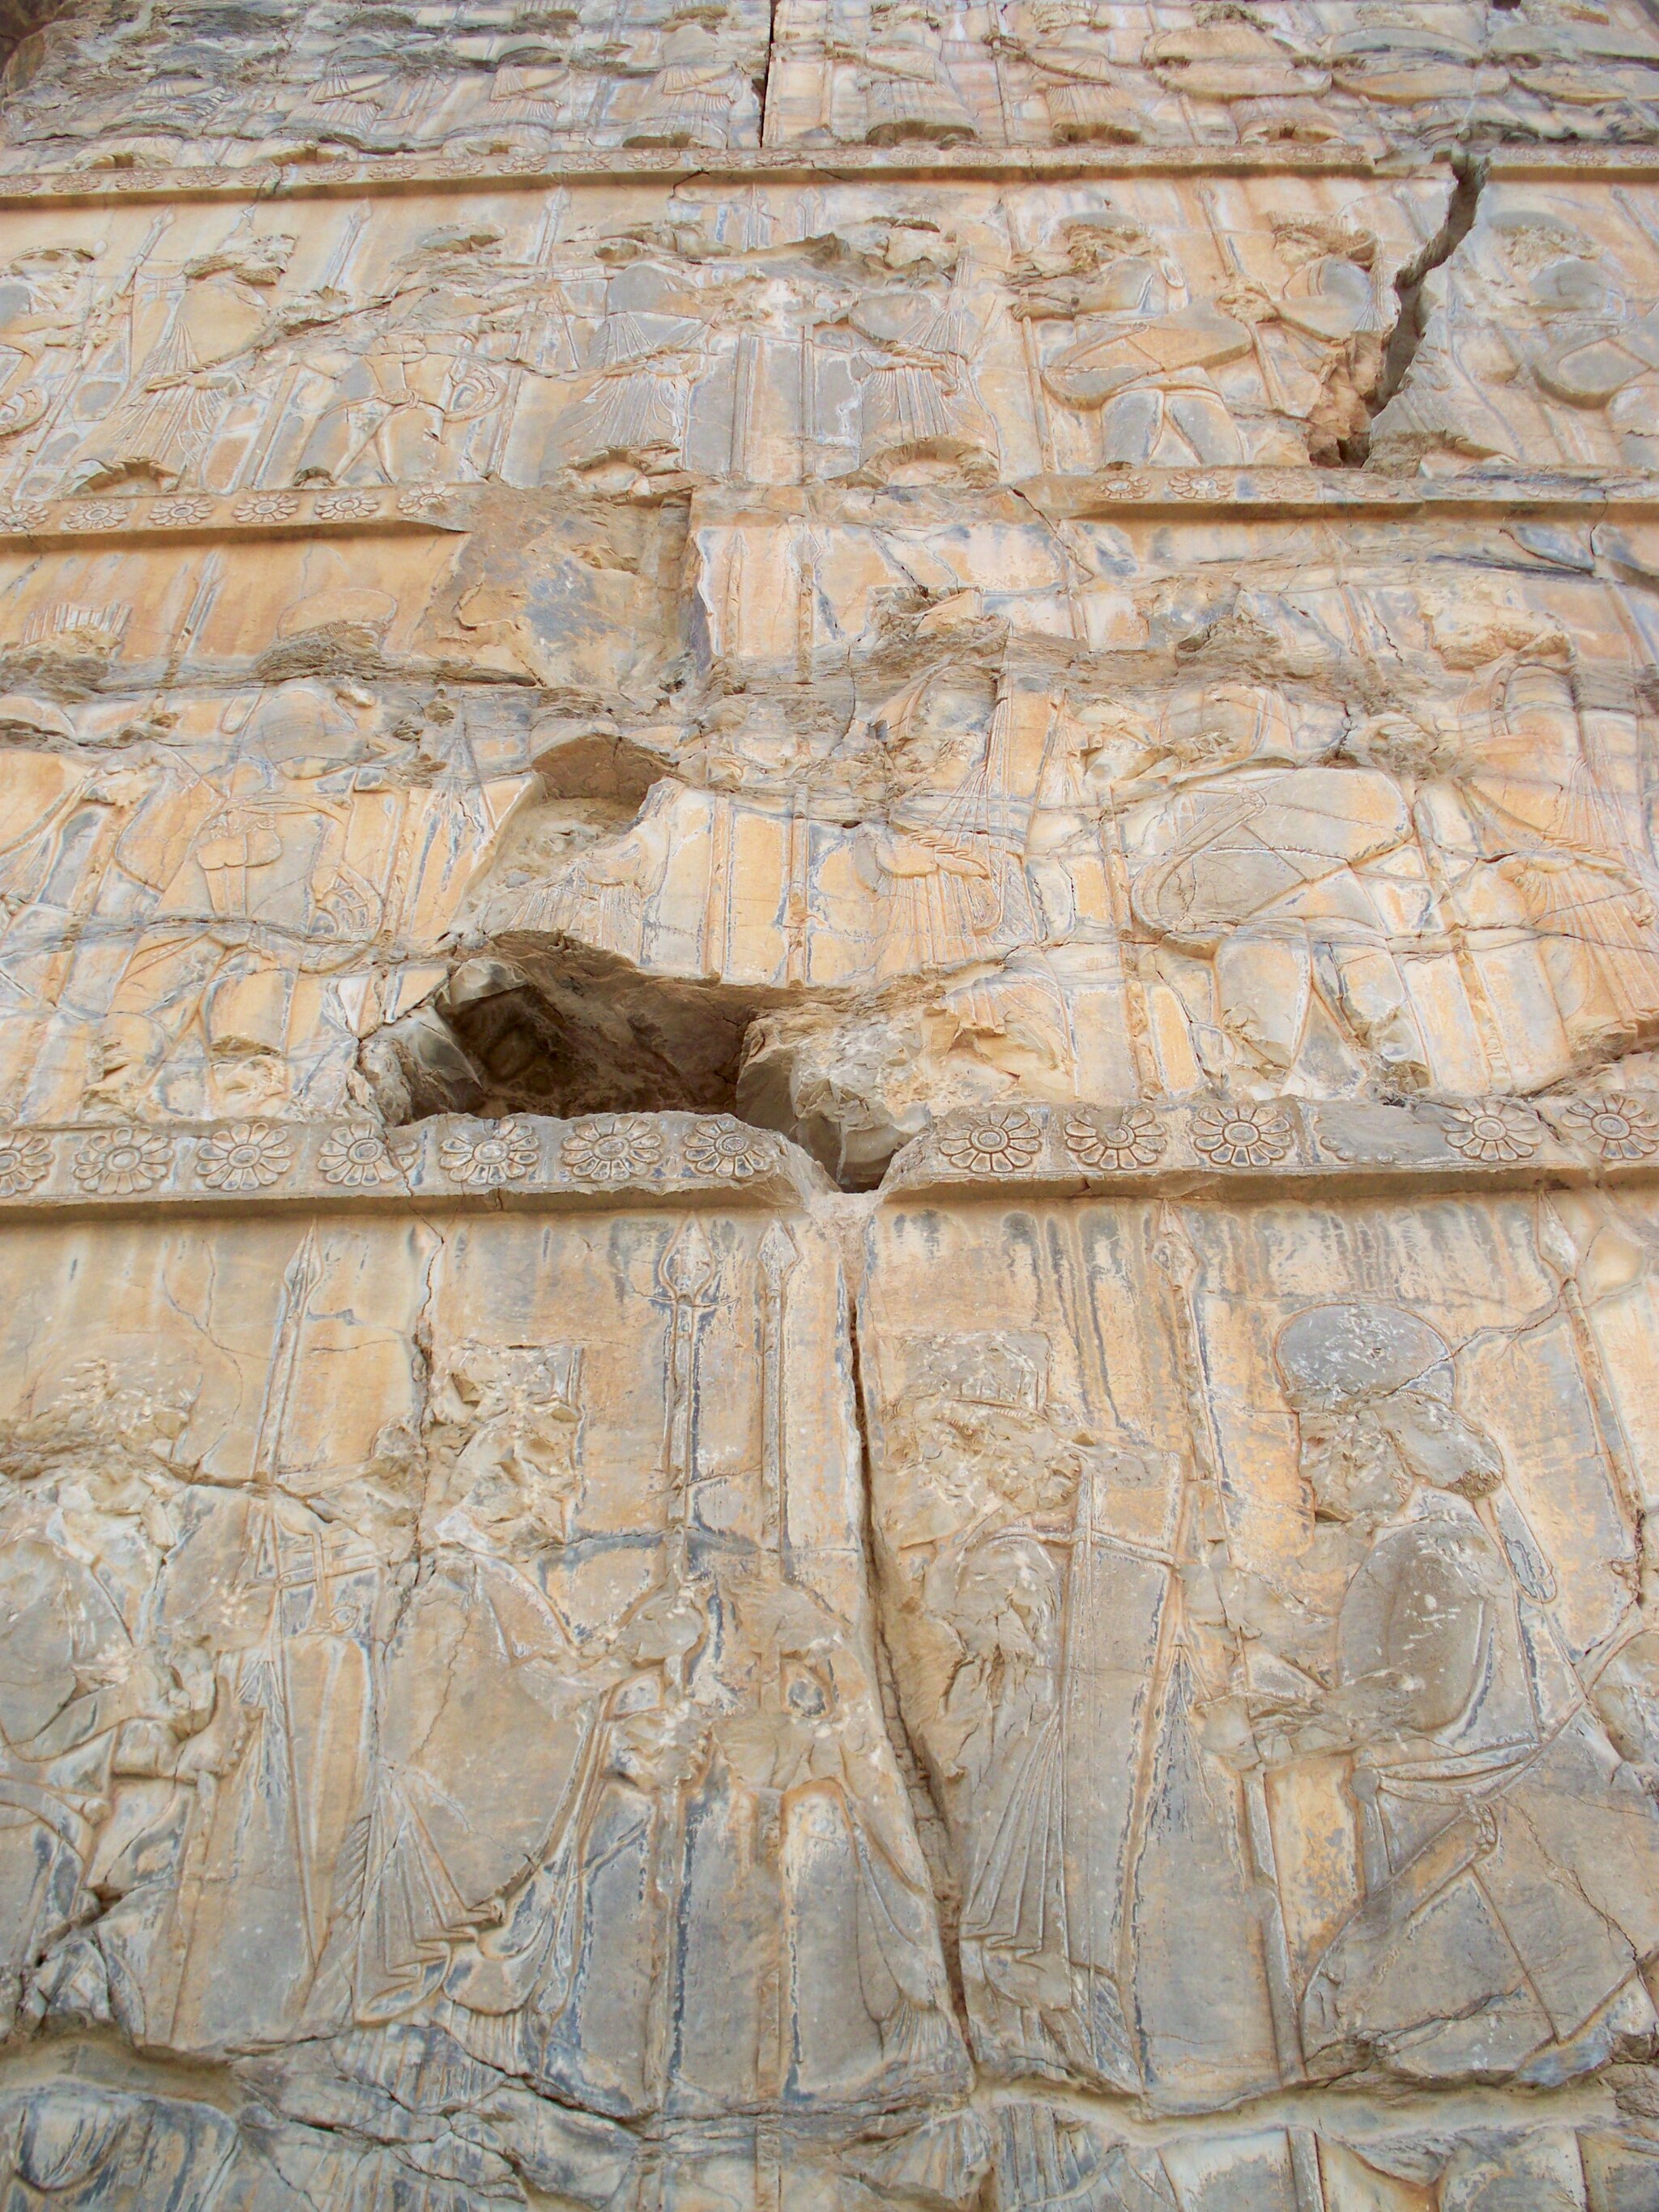
Title: Persepolis, Iran (28775512506)
Description: Are you dreaming of visiting Iran? See Ancient Persepolis? I will be glad to talk about this topic in the messenger www.messenger.com/t/zametki Мечтаешь посетить Иран? Увидеть Древний Персеполис? Буду рад пообщаться на эту тему в мессенжере www.messenger.com/t/zametki
Date: 2008-01-01 12:00
Categories: Reliefs of Achaemenid warriors in Persepolis, Flickr images reviewed by FlickreviewR 2, 2008 in Persepolis, Photographs by Sasha India